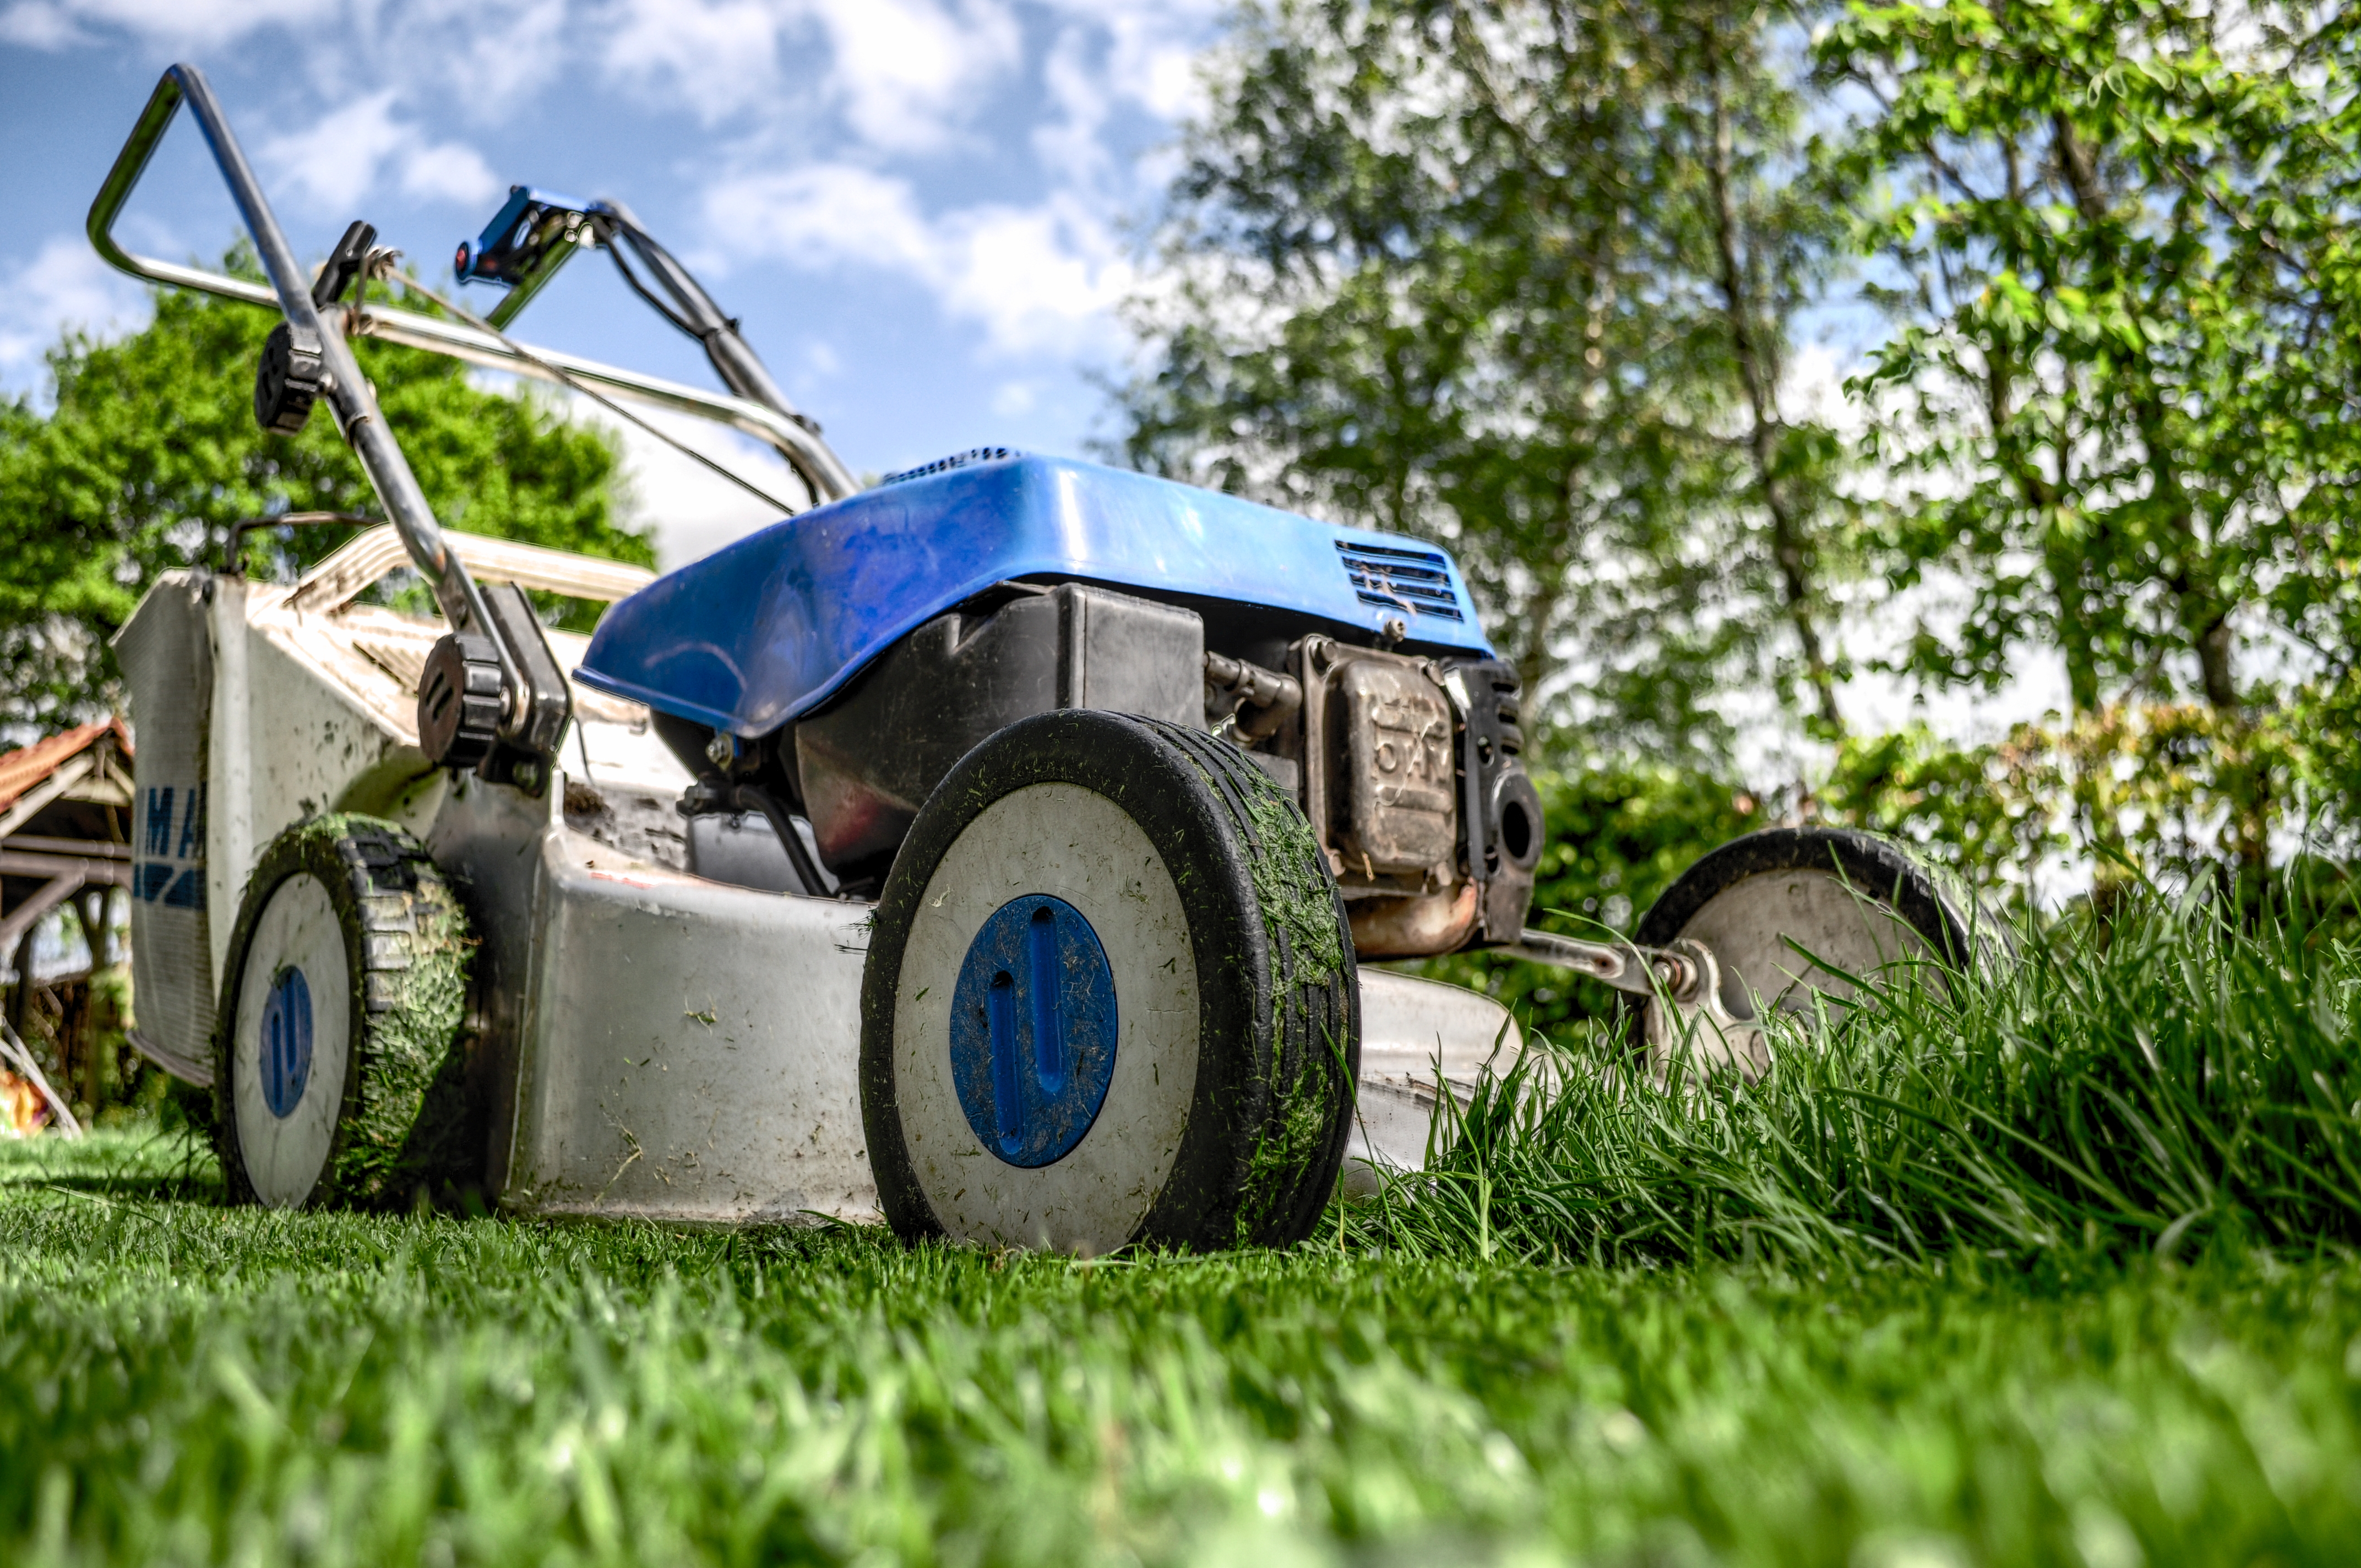
grass, tractor, field, farm, lawn, meadow, green, vehicle, soil, agriculture, garden, gardening, mowing, lawnmower, lawn mower, agricultural machinery, land vehicle